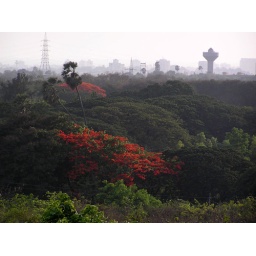
Gulmohars light up the forest canopy, while towers in the distance show how the modern world surrounds this oasis of greenery.